Fathers (book)

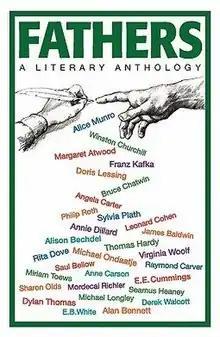
First edition

Fathers: A Literary Anthology is a collection of 49 personal essays and poems about fathers by eminent American, British and Canadian writers. Contributors include Margaret Atwood, Angela Carter, Bruce Chatwin, Winston Churchill, Seamus Heaney, Doris Lessing and Philip Roth. The anthology was published in Vancouver by Patremoir Press in 2011. In the introduction to the book, the editor, Andre Gerard, suggests that personal writing about fathers is a relatively new phenomenon, one for which he proposes the name of patremoir, and he traces the origins of this kind of writing back to Edmund Gosse's "Father and Son". According to Gerard, Gosse helped make it possible to speak intimately and openly about the father.